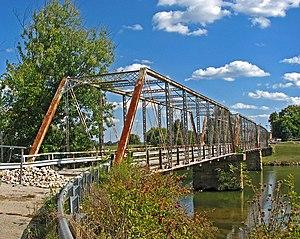
La rivière Little Sandy est un cours d'eau d'une longueur de 137,4 km qui coule dans l’État du Kentucky aux États-Unis. Elle est un affluent de l'Ohio dans le bassin du Mississippi.